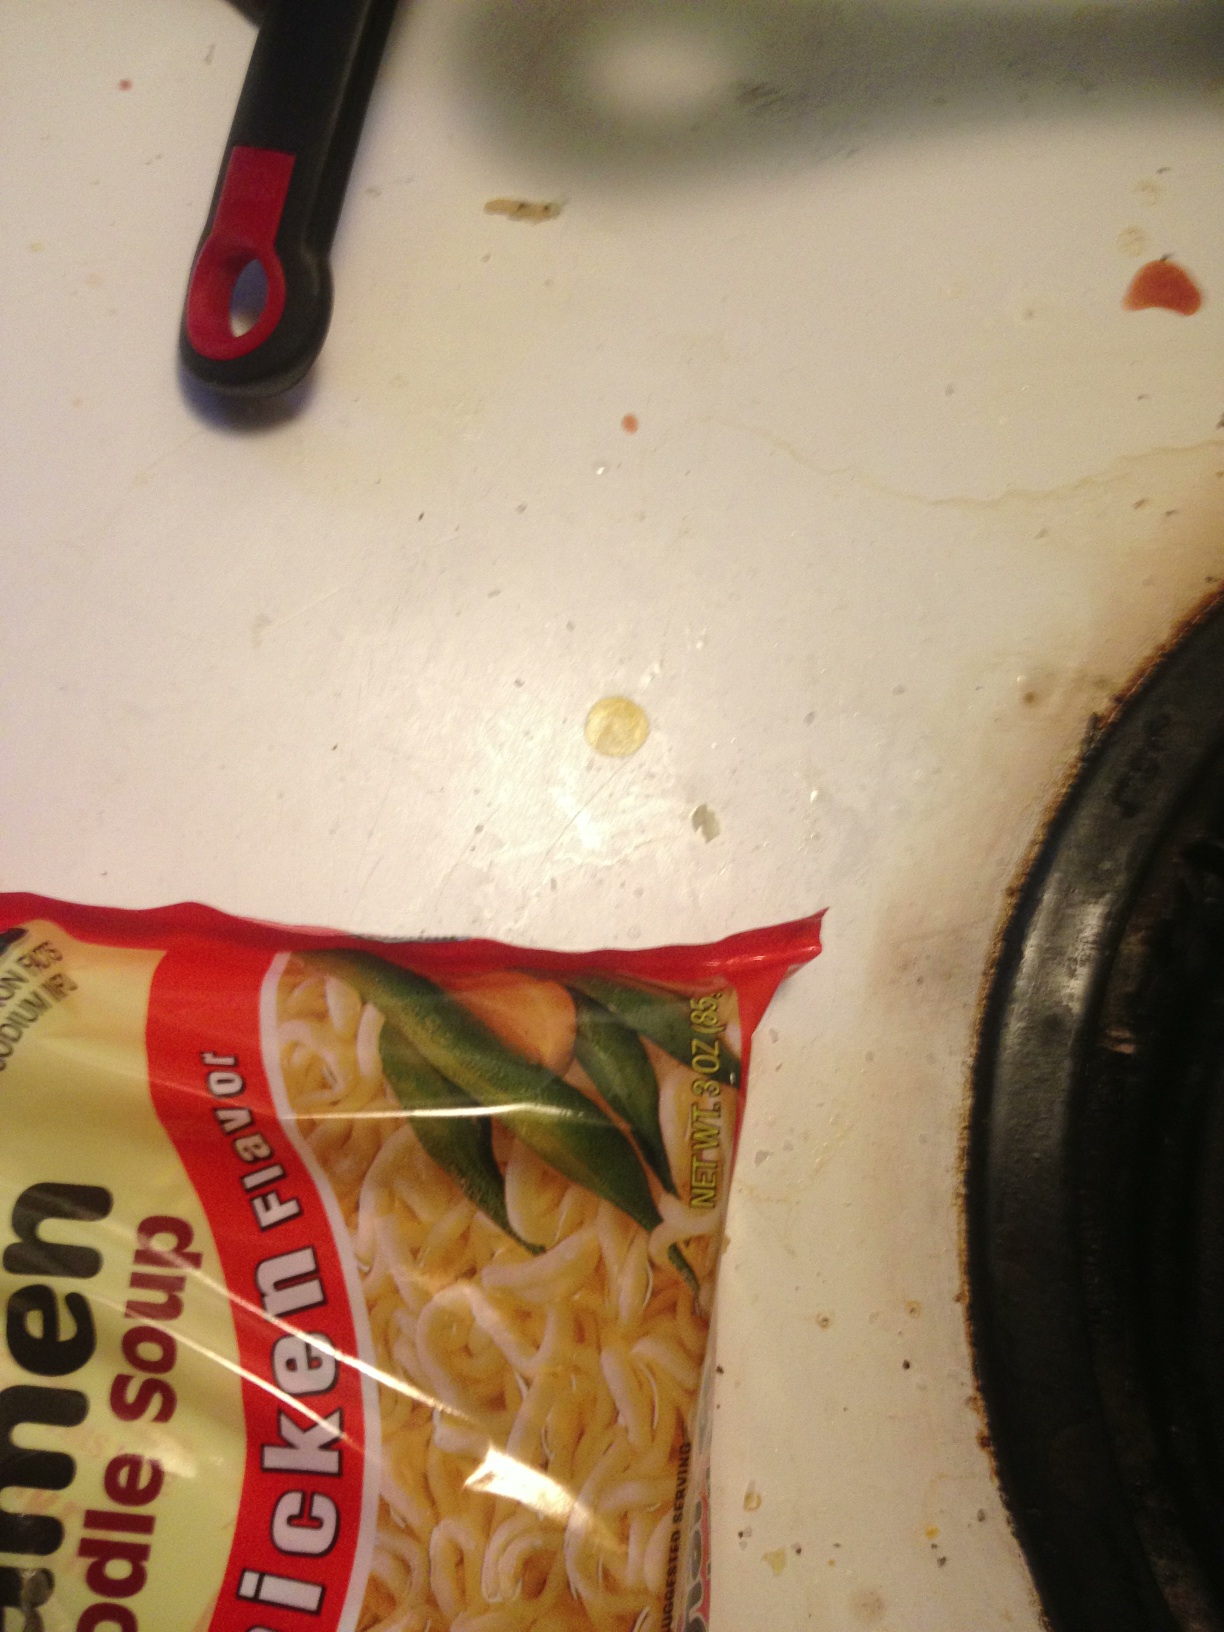Question: What flavor are these noodles?
Answer: chicken